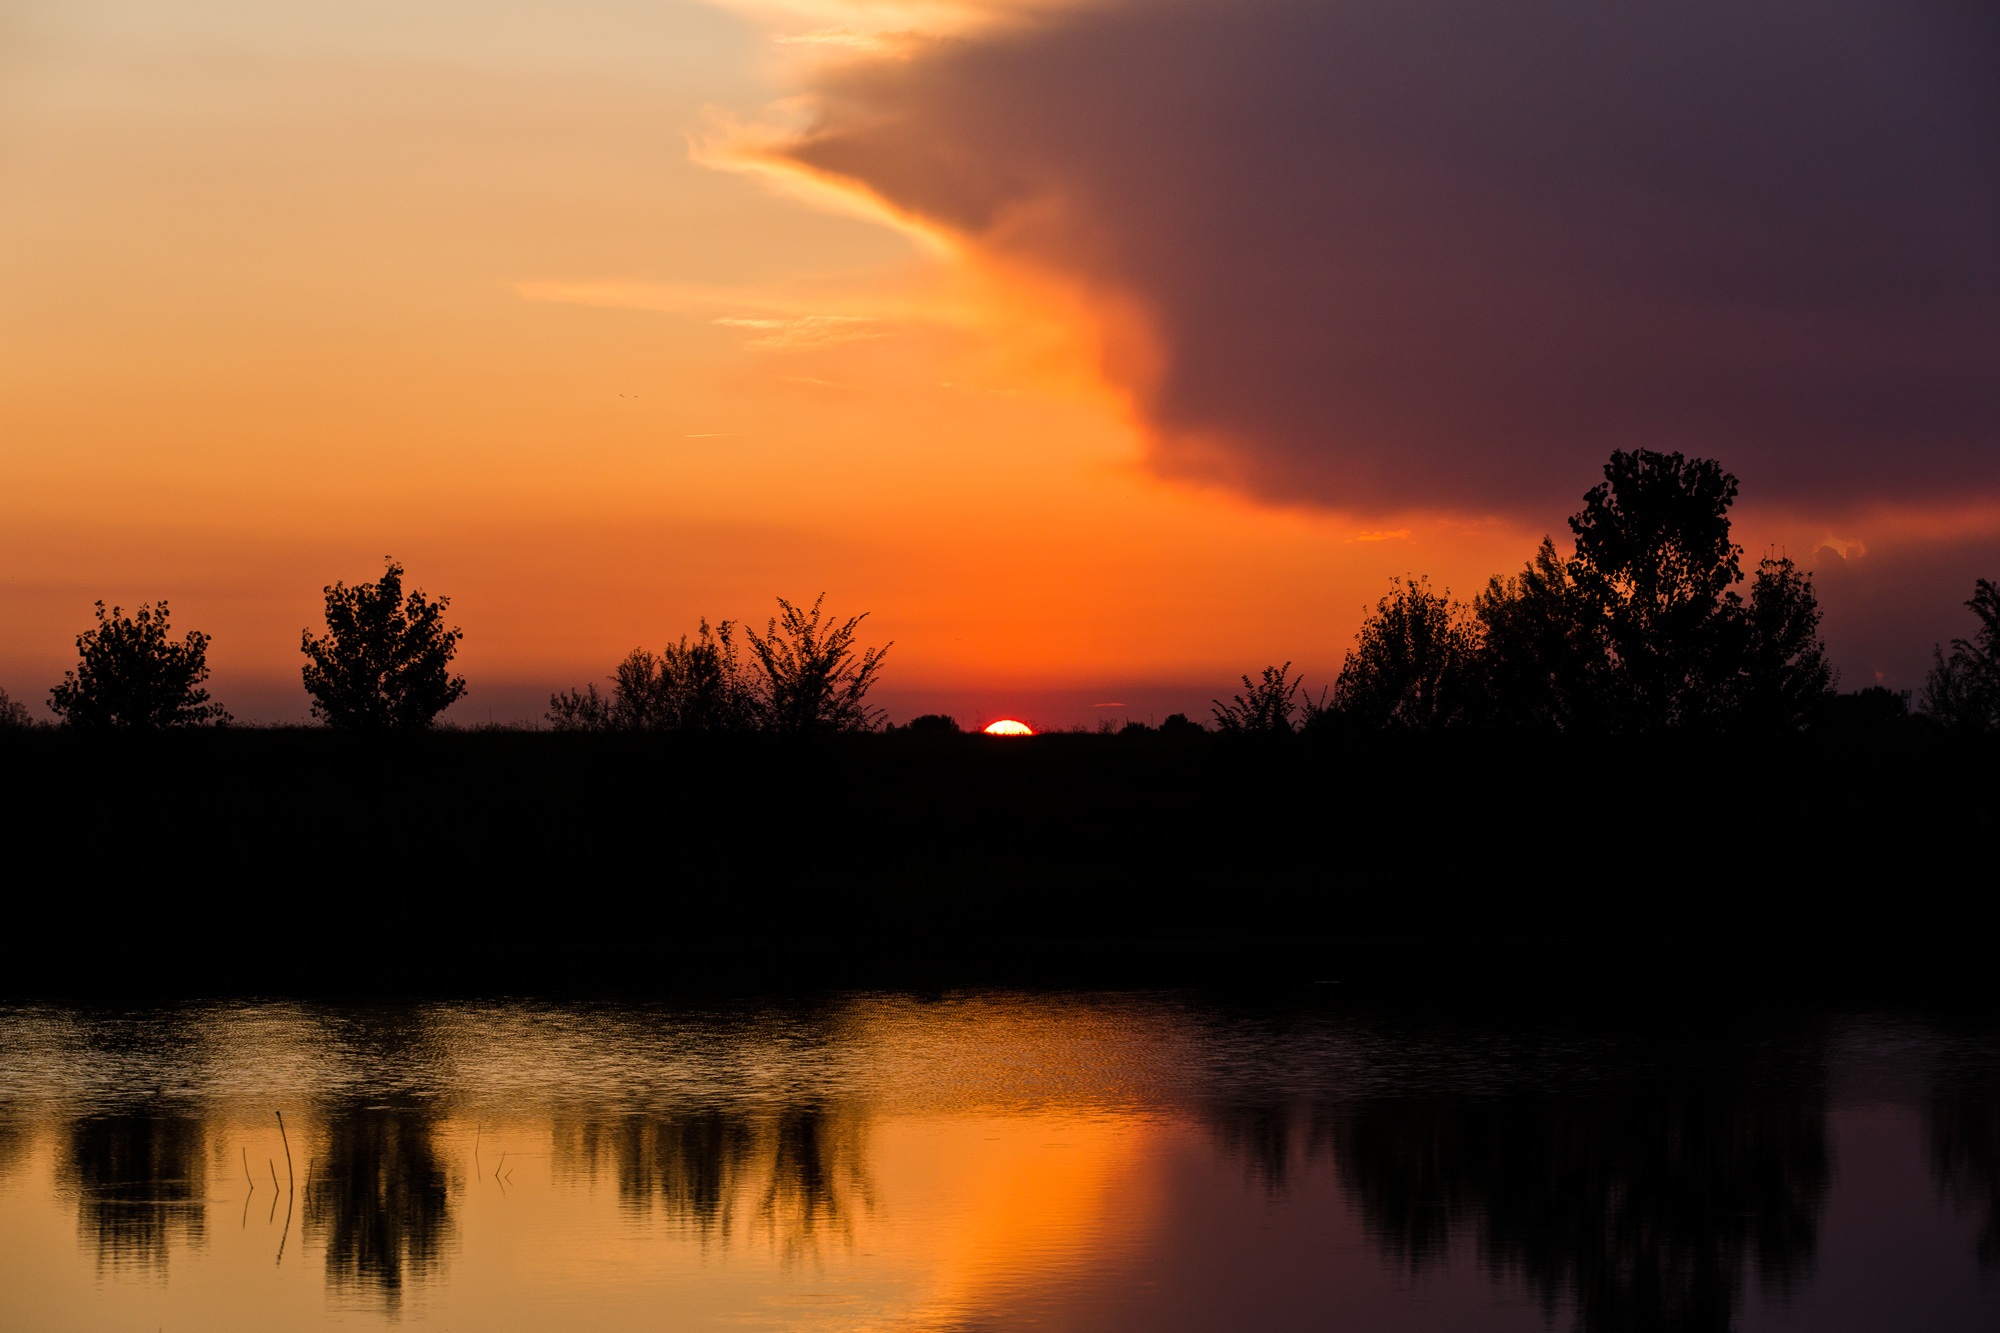
nature, horizon, cloud, sky, sun, sunrise, sunset, sunlight, morning, dawn, atmosphere, summer, dusk, evening, twilight, reflection, red, clouds, afterglow, atmospheric phenomenon, red sky at morning